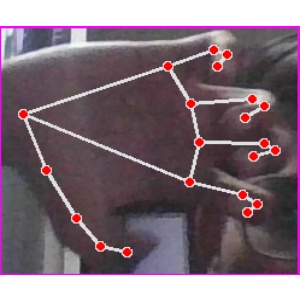
अक्षर: त